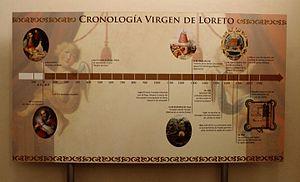
Chronologie de Notre-Dame de Lorette, qui dit que le culte a commencé dans ce qui est devenu connu sous le nom Adrática Italie (1296).